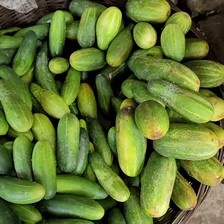
Label: cucumber